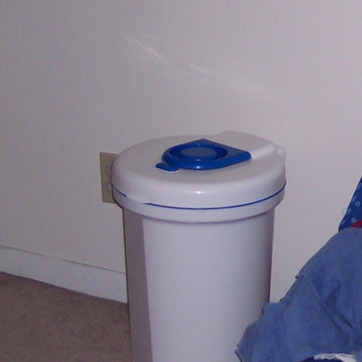
Material: plastic